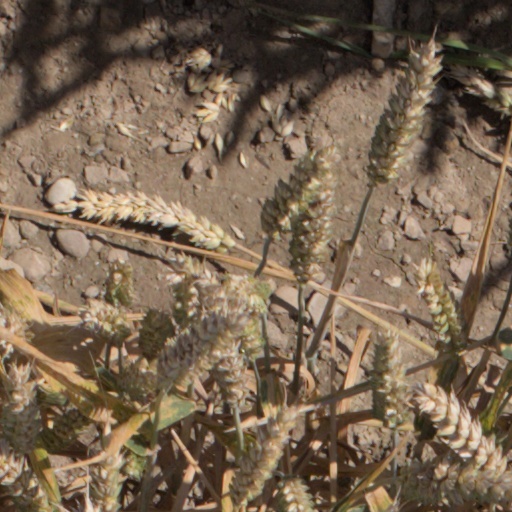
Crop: wheat